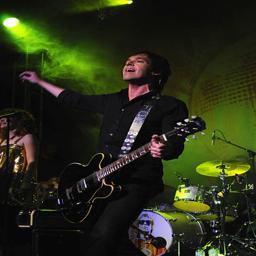
pop artist performs on stage .